NBL Cup

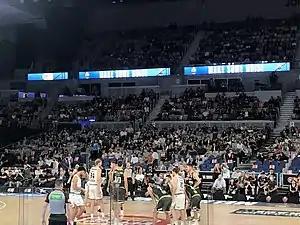
South East Melbourne Phoenix and Melbourne United at John Cain Arena

On 21 December 2020, the Australian National Basketball League established the first NBL Cup to be held in Melbourne, Victoria, with all nine NBL teams taking part in the tournament from 20 February to 14 March. The majority of the 36 games were scheduled to be played at John Cain Arena (formerly Melbourne Arena), with a small amount scheduled for the State Basketball Centre in Wantirna South, Melbourne. All nine NBL teams moved to Melbourne for the 2021 NBL Cup.